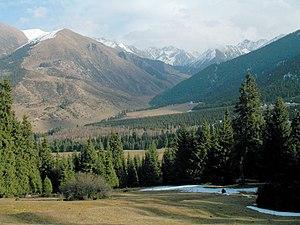
Le district de Jeti-Ögüz est un raion de la province d'Yssyk-köle dans le nord-est du Kirghizistan. Son chef-lieu est le village de Kyzyl-Suu. Sa superficie est de 14 499 km2, et 82 085 personne y résidaient en 2009.